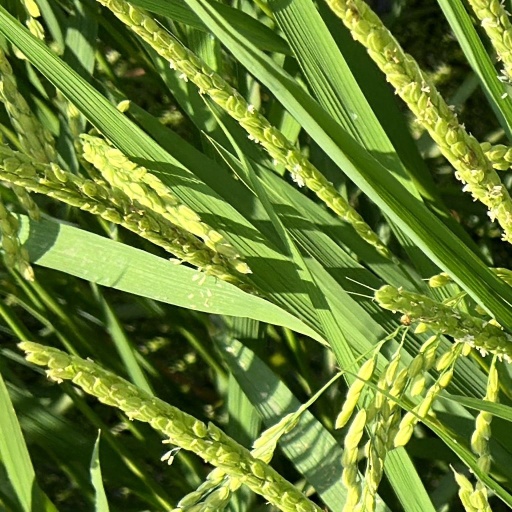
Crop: rice